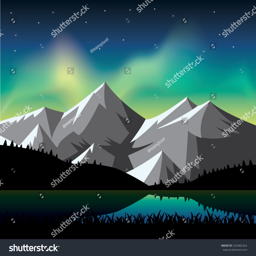
northern light glowing over the snowy mountains